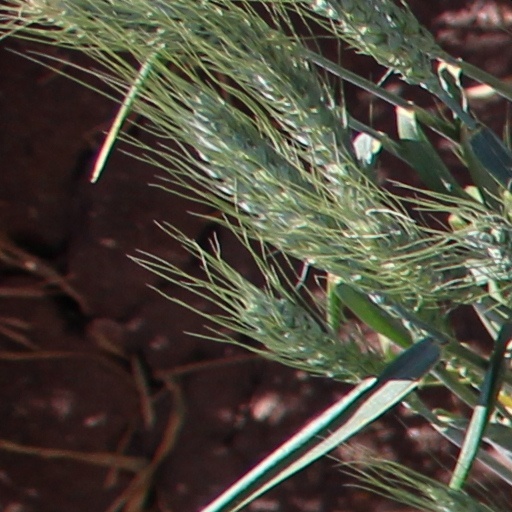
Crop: wheat